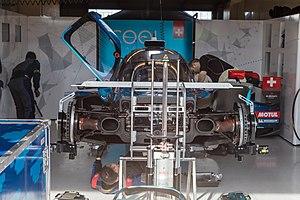
L'Oreca 07 de l'écurie Cool Racing pilotée par Antonin Borga, Alexander Coigny et Nicolas Lapierre lors des Lone Star Le Mans 2020
Cool Racing est une écurie de sport automobile suisse. Elle a été fondée par Patrick Barbier en 2017.